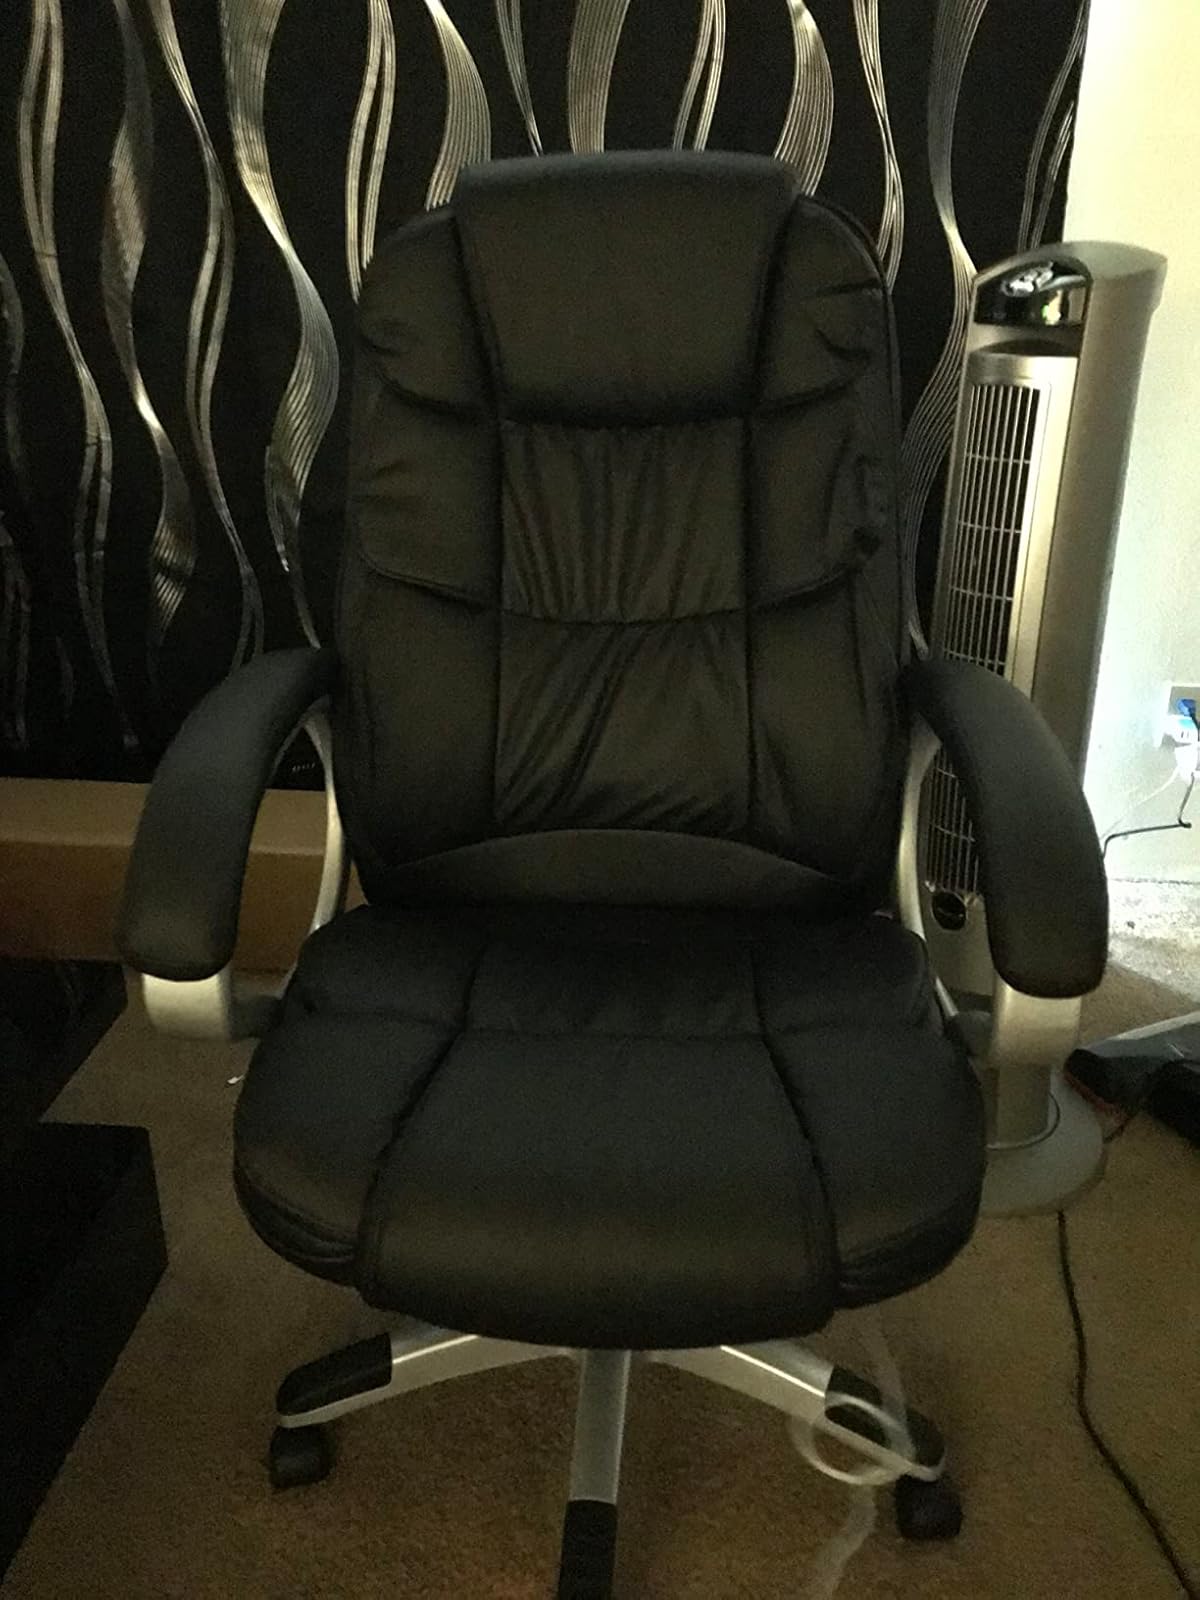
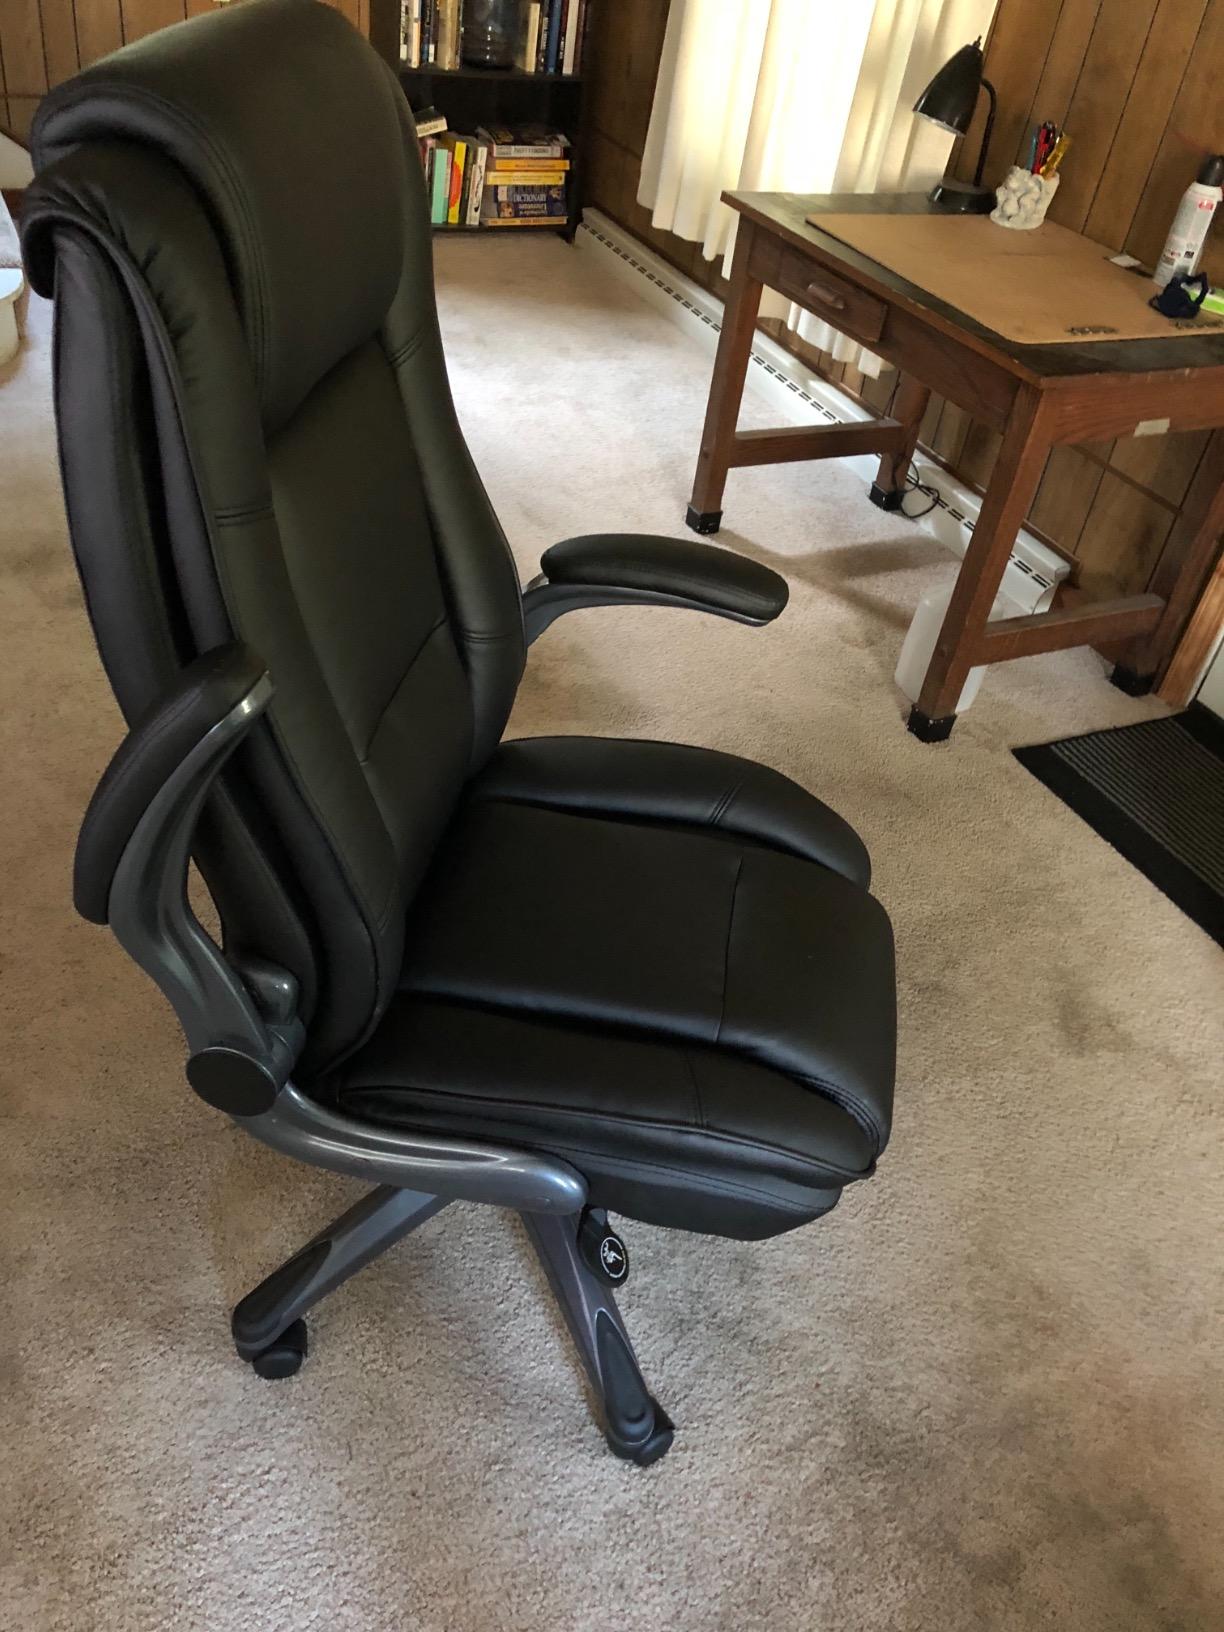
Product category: items_chair
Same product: no